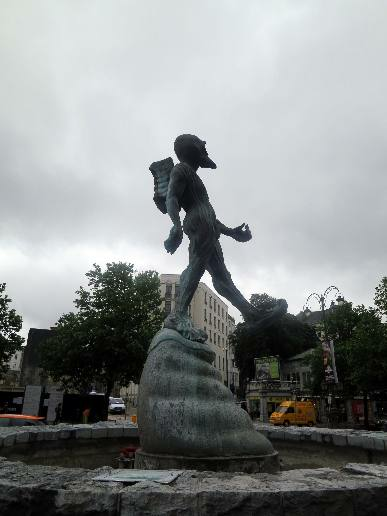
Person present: No